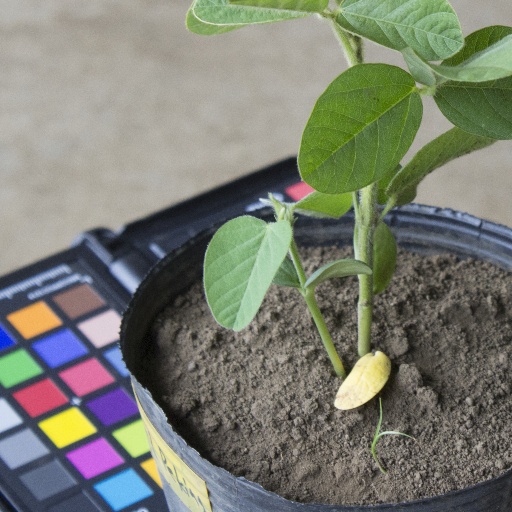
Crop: soybean